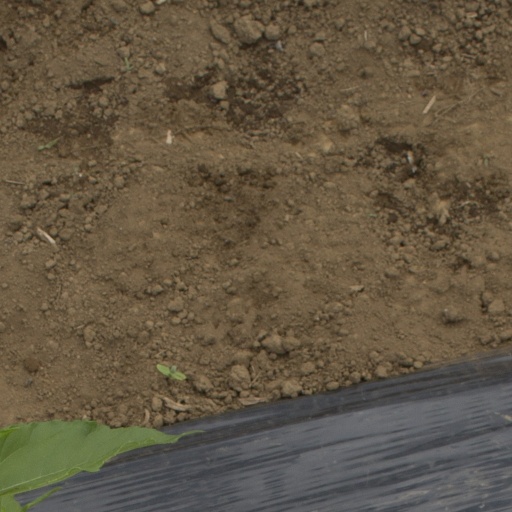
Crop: Jerusalem artichoke